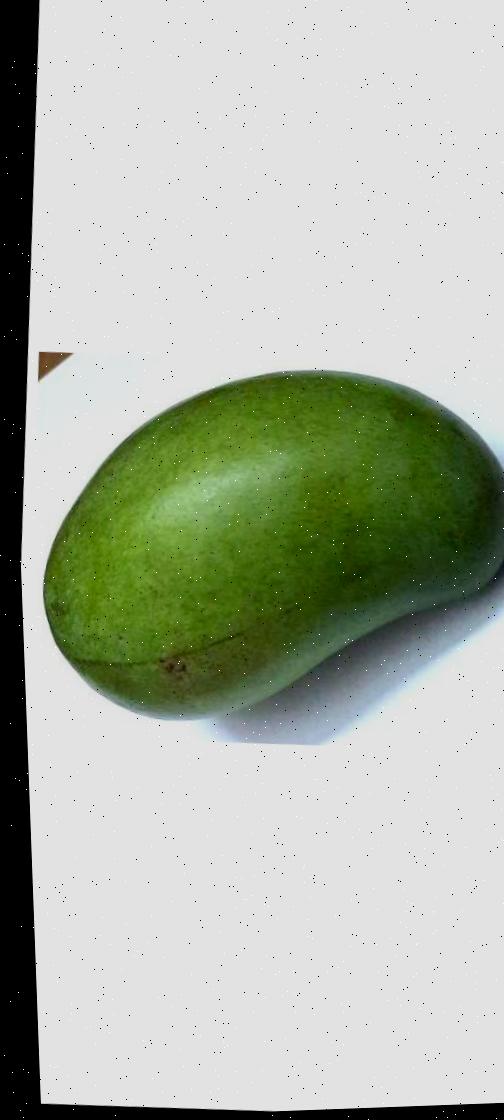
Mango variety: Rupali